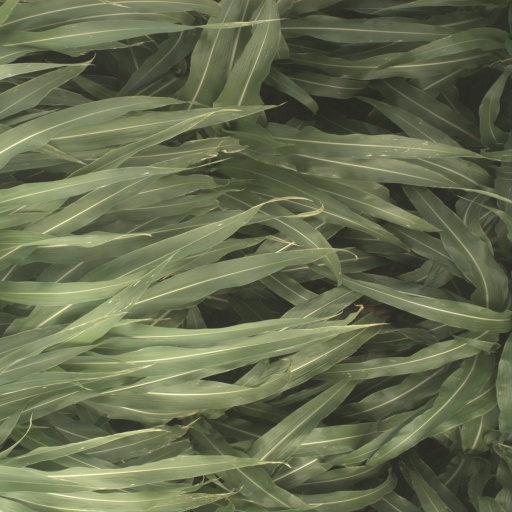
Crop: sorghum